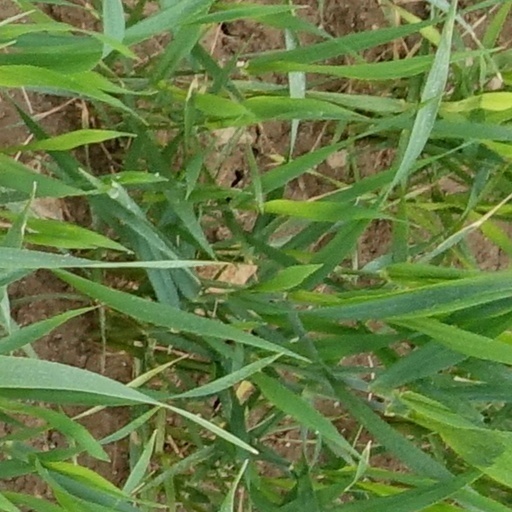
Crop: wheat